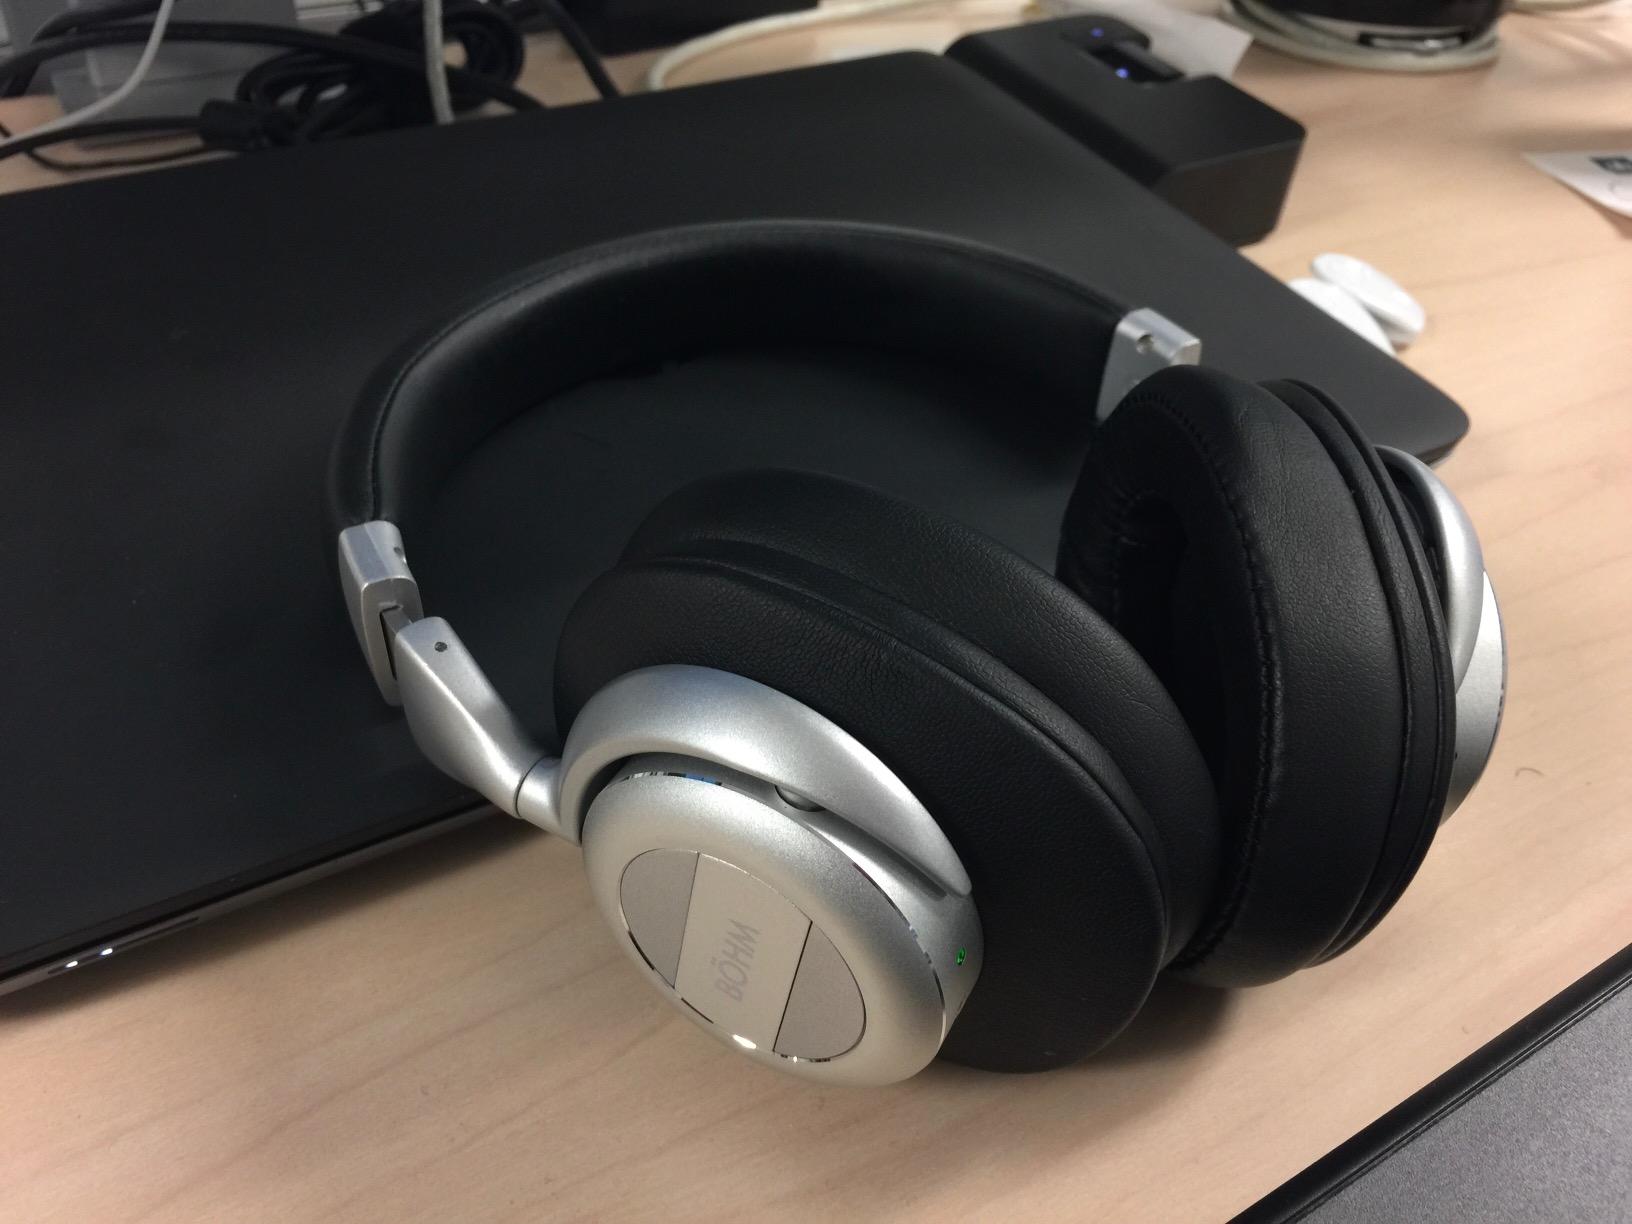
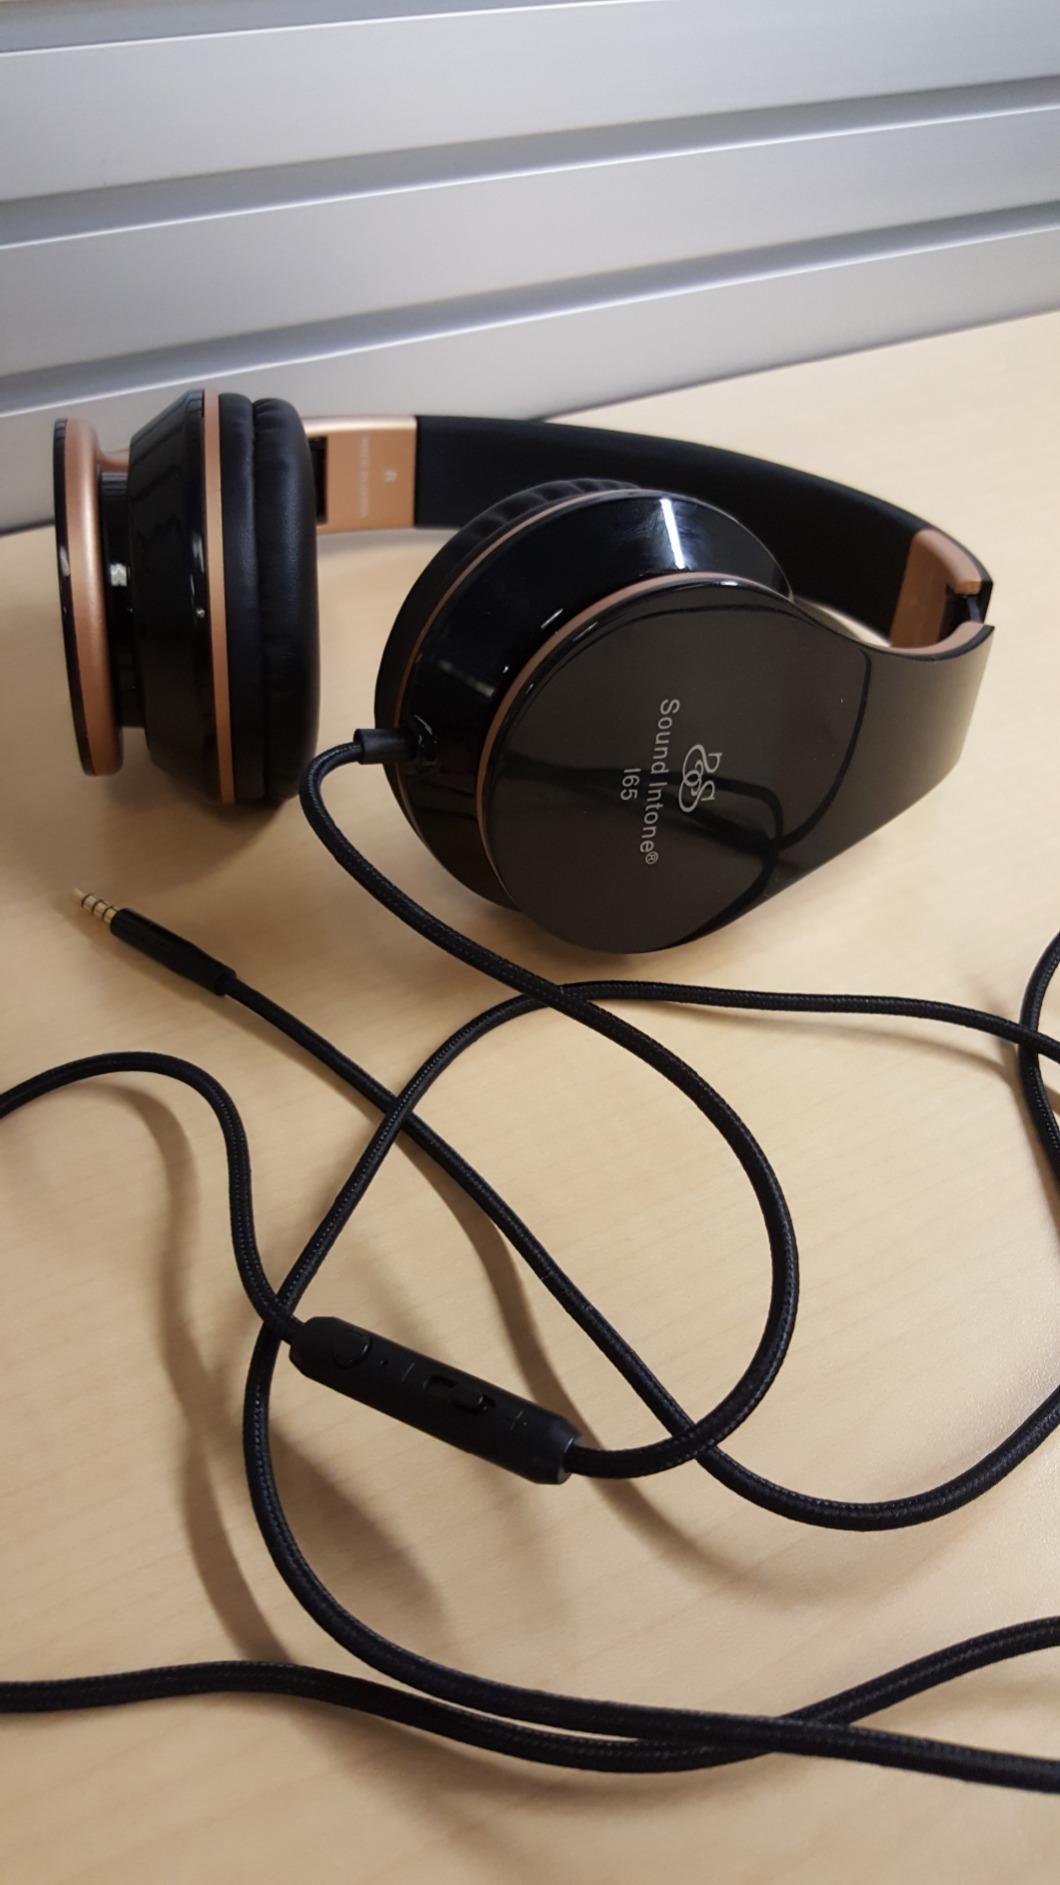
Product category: headphones
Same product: no